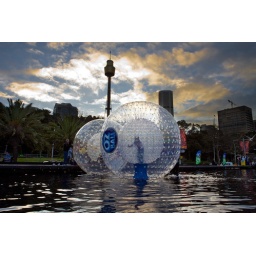
in a ball and on water